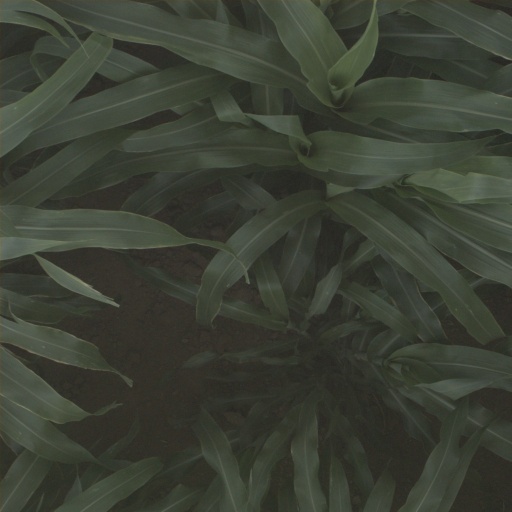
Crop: sorghum